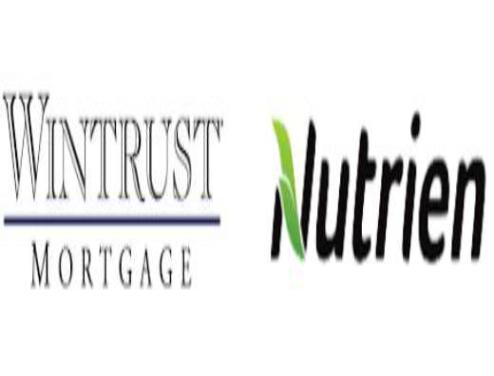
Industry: Food